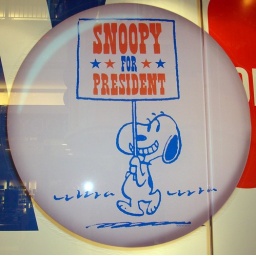
A sign in the window of the Gap